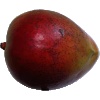
Label: Mango Red 1